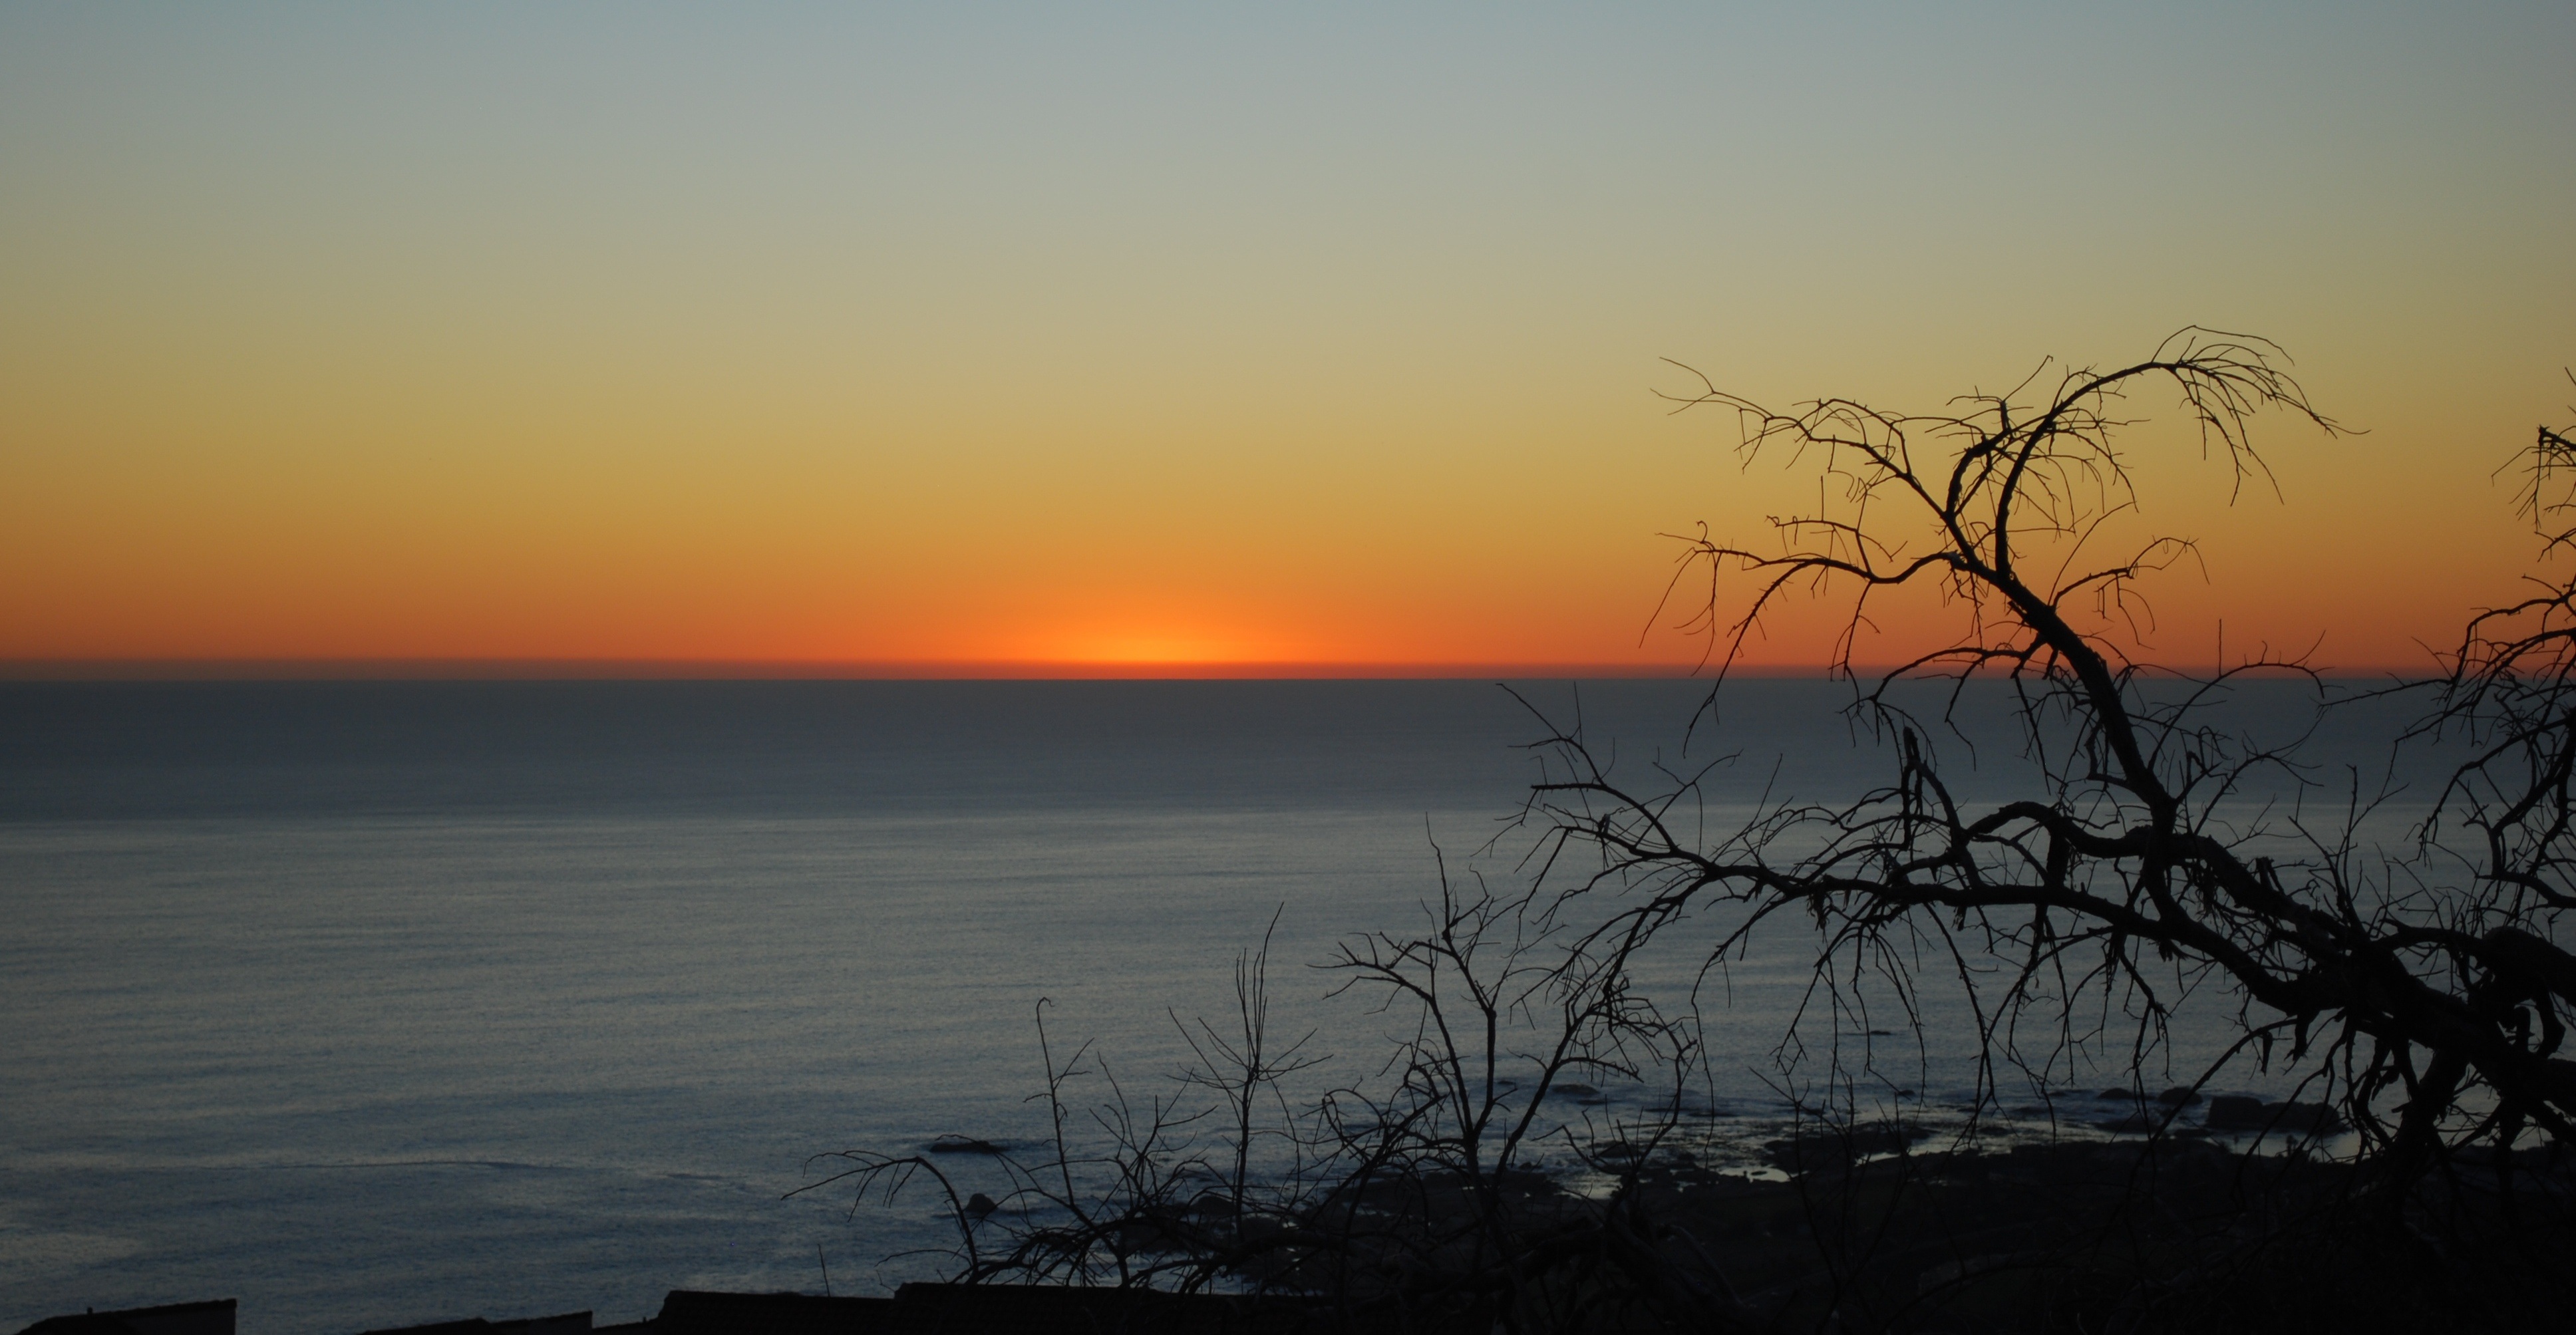
landscape, sea, coast, water, ocean, horizon, silhouette, cloud, sky, sun, sunrise, sunset, morning, dawn, dusk, evening, relax, peaceful, peace, freedom, healthy, health, zen, outdoors, relaxation, meditation, harmony, afterglow, spirituality, atmospheric phenomenon, red sky at morning